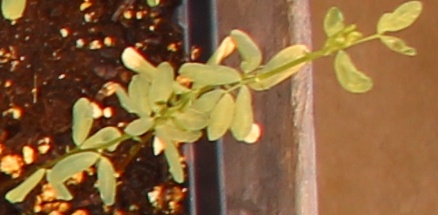
Label: Lentil